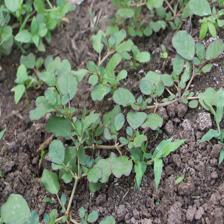
Label: BroadLeafWeed